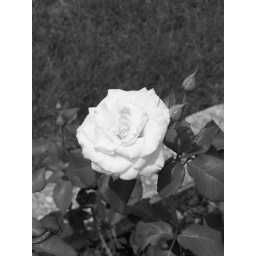
white flower in black and white